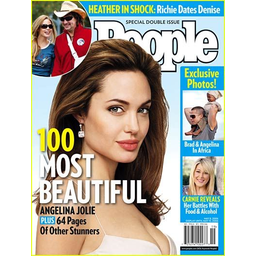
Label: paper